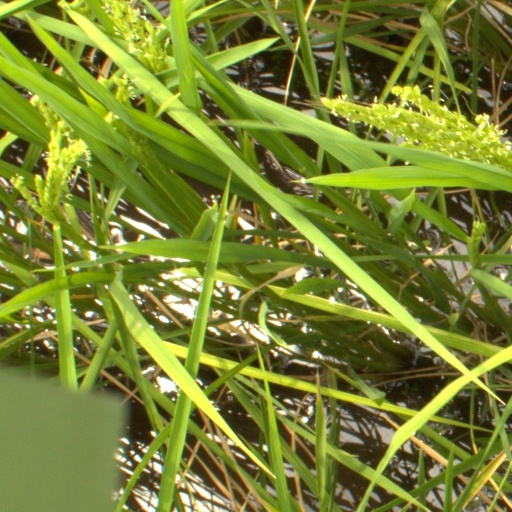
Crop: rice